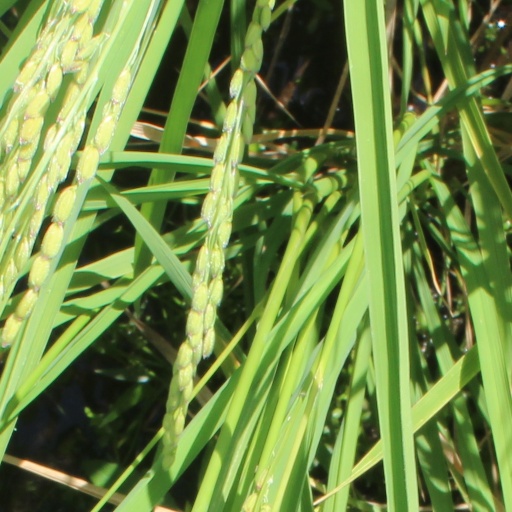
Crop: rice